Keaton Simons

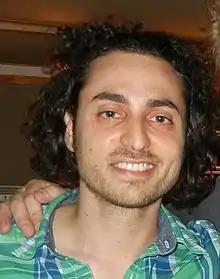
Simons in 2011

In 2011, Simons appeared on VH1's "Celebrity Rehab with Dr. Drew" alongside his stepfather, actor Eric Roberts, who was a patient. A performance of his song “Unstoppable” on the show had over 10,000 iTunes downloads in only two days.